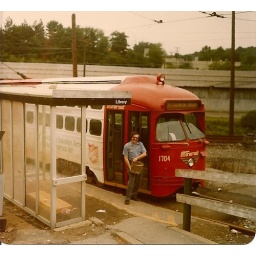
Operator Mike Cook getting sand to put in the car for traction.